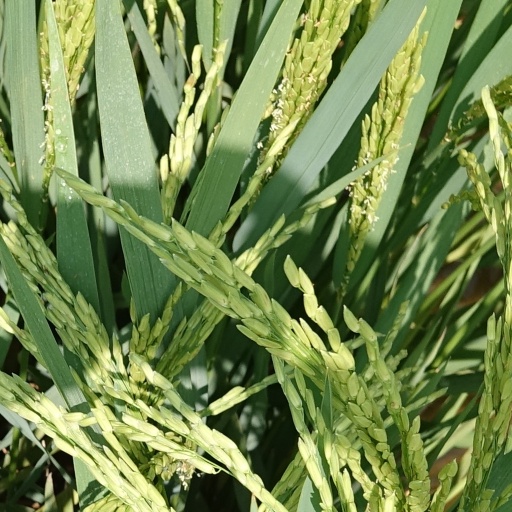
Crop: rice